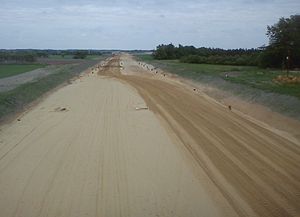
Herningmotorvejen / Etaper
Byggeriet af motorvejen mellem Bording og Pårup
Herningmotorvejen 23/5 billed er tager mod øst, fra broen hvor Sigtenvej krydser motorvejen.
Herningmotorvejen er en motorvej i Jylland mellem Brabrand og Herning SØ og er en del af Primærrute 15. Motorvejsstrækningen går fra Herning til Aarhus.